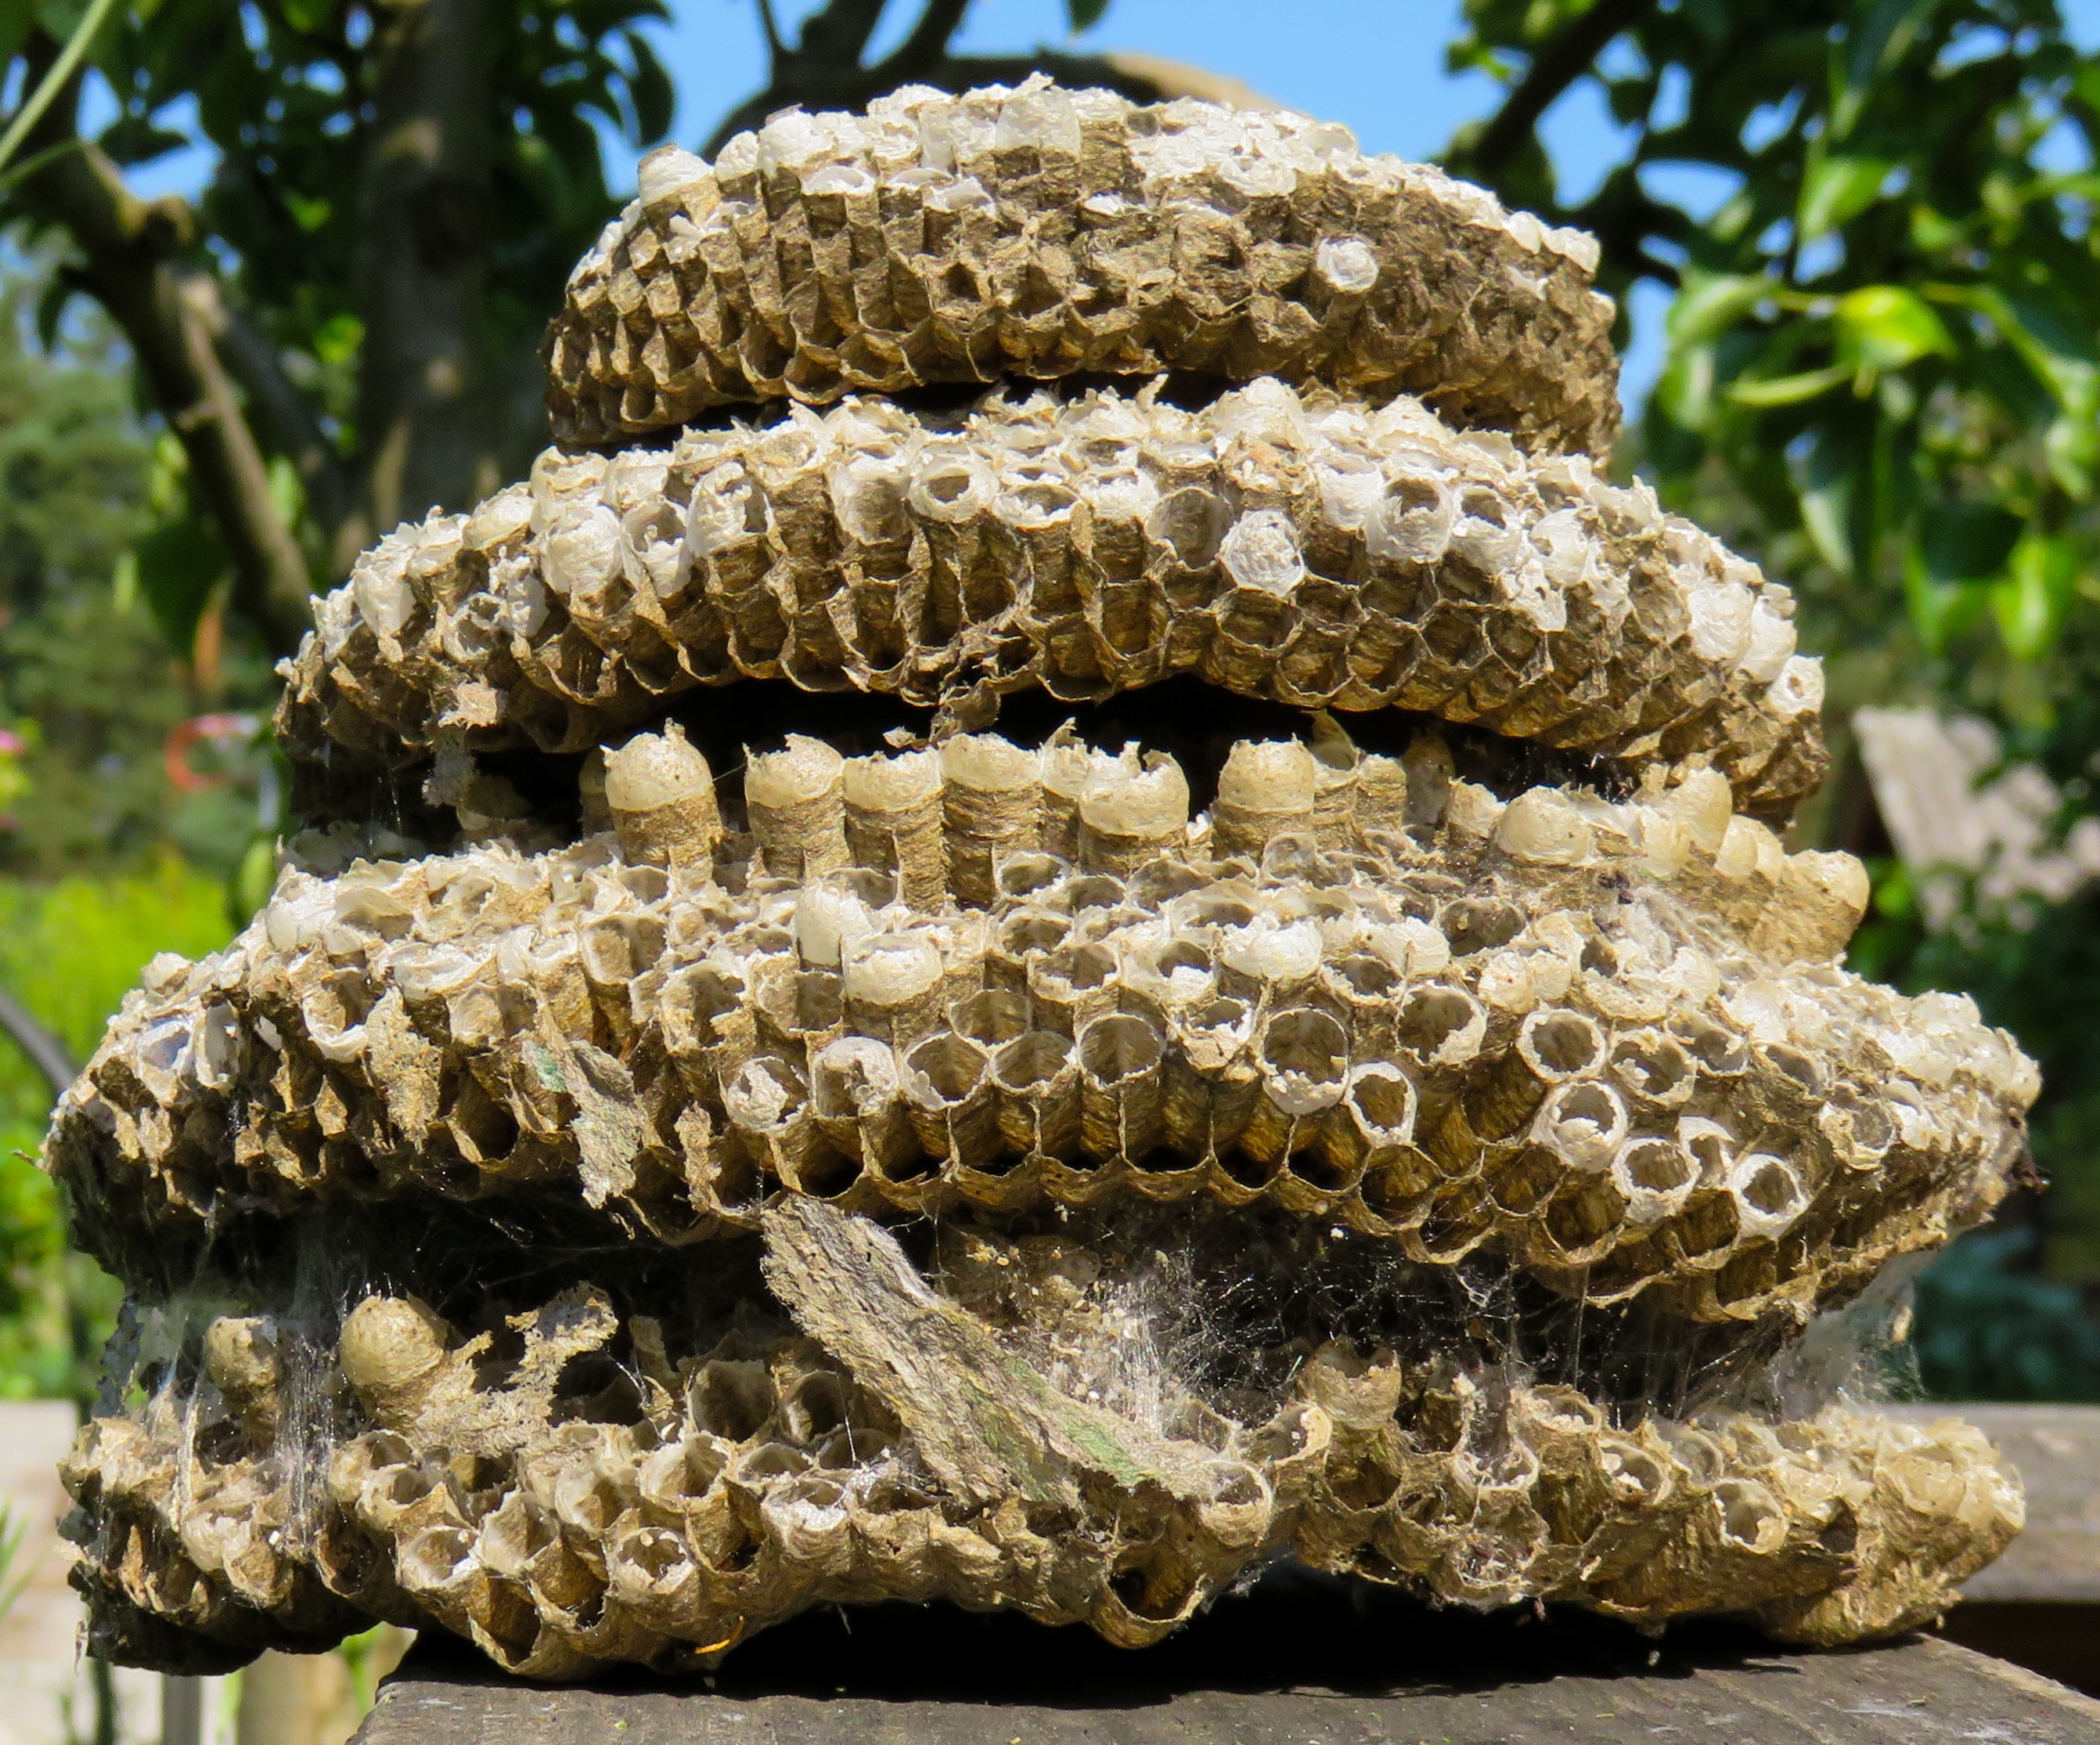
nature, building, mushroom, fungus, combs, the hive, oyster mushroom, edible mushroom, shiitake, medicinal mushroom, agaricomycetes, agaricaceae